Aleksandar Mileusnić

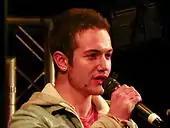
Aleks Josh in 2012

At age seventeen, and as Aleks Josh, he appeared on the second of four "The Voice" audition shows broadcast on BBC One. For the show. In his audition broadcast on 31 March 2012 he sang "I'm Yours" from Jason Mraz. Two coaches, Danny O'Donoghue and will.i.am turned their chair, whereas judges Tom Jones and Jessie J refrained. Josh ended up selecting O'Donoghue for his team. During the battle rounds, Josh sang "Broken Strings" by James Morrison and Nelly Furtado against twenty-one-year-old Emmy J Mac from his own team with Danny crowning him the winner. In the second live show, Josh performed "Dream a Little Dream of Me" proceeding to the next round with the public vote. In the fourth live show, Josh performed "Better Together" from Jack Johnson—finding himself in the bottom three alongside David Julien and Max Milner; from which he was eliminated from the competition finishing sixth overall for the show.